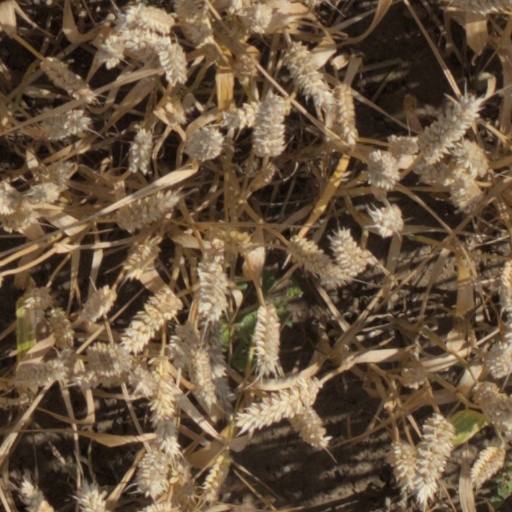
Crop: wheat